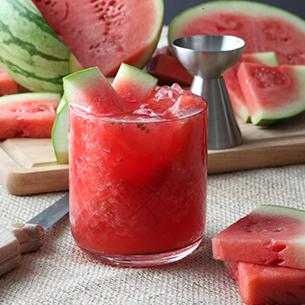
Label: Watermelon